Lichenicolous fungus

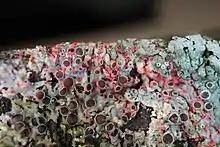
"Marchandiomyces corallinus" growing on "Physcia" sp., illustrating a common parasitic relationship

Lichenicolous fungi exhibit diverse ecological relationships with their lichen hosts, ranging from harmful parasitism to neutral commensalism and potentially beneficial (mutualistic) interactions. Host specificity, environmental conditions, and fungal adaptability collectively shape these relationships. While many lichenicolous fungi are often considered parasitic or commensalistic, recent research suggests that some species may play important ecological roles within the lichen thallus. Certain lichen-associated fungi might contribute to nutrient cycling by degrading and recycling older parts of the lichen. This process could potentially benefit the host lichen by facilitating the redistribution of nutrients within the thallus. Additionally, these fungi may be involved in the breakdown of dead organic matter, contributing to the overall nutrient dynamics of the lichen community. The extent and significance of these potential ecological functions are still being investigated, but they highlight the complex and potentially mutualistic relationships that can exist between lichenicolous fungi and their host lichens. These findings suggest that the ecological impact of lichenicolous fungi may be more nuanced and potentially beneficial than previously understood, contributing to the health and longevity of lichen communities in various environments.